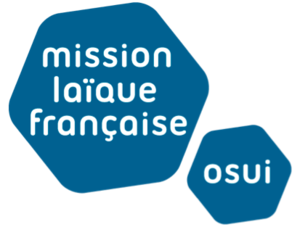
Logo de la Mission laïque française et de l'Office scolaire et universitaire internationale
Le lycée français international Louis-Massignon est un établissement d'enseignement homologué par le ministère français de l'Éducation nationale situé à Casablanca au Maroc. Il porte le nom de Louis Massignon, un universitaire et islamologue français.
La Mission laïque française est une association à but non lucratif française, créée par Pierre Deschamps en 1902 et reconnue d'utilité publique en 1907, qui a pour objet la diffusion de la langue et de la culture françaises dans le monde, par un enseignement laïque, plurilingue et interculturel. Elle anime un réseau de 109 établissements d’enseignement français à l’étranger scolarisant plus de 60 000 élèves dans 38 pays.